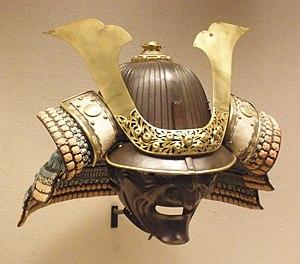
Le kabuto est le casque traditionnel de l'armure japonaise, employé par les samouraïs. Il est constitué en forme d'une bombe, composée de diverses plaques en métal forgé et rivetées entre elles, protégeant le sommet du crâne ainsi qu'une série de lamelles souples protégeant le cou. Ces casques pouvaient être ornés d'un maedate et arborer le mon.